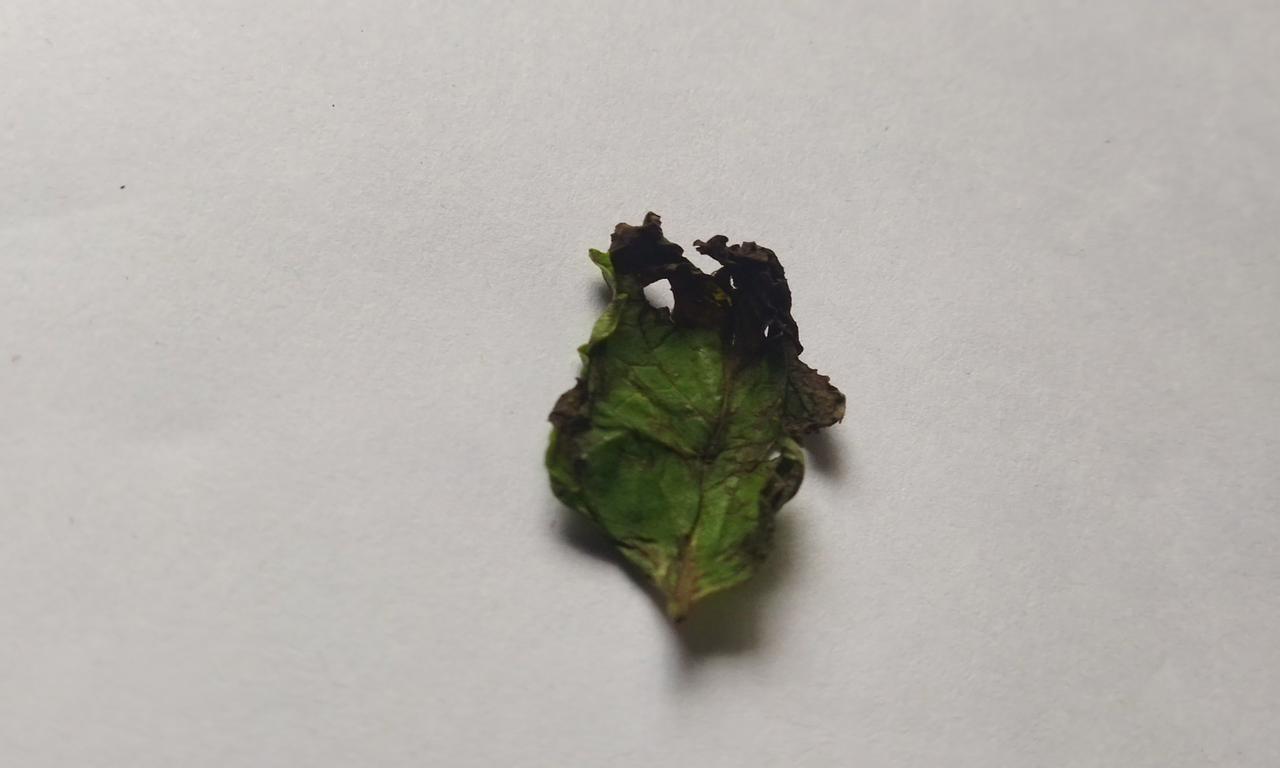
Label: Spoiled